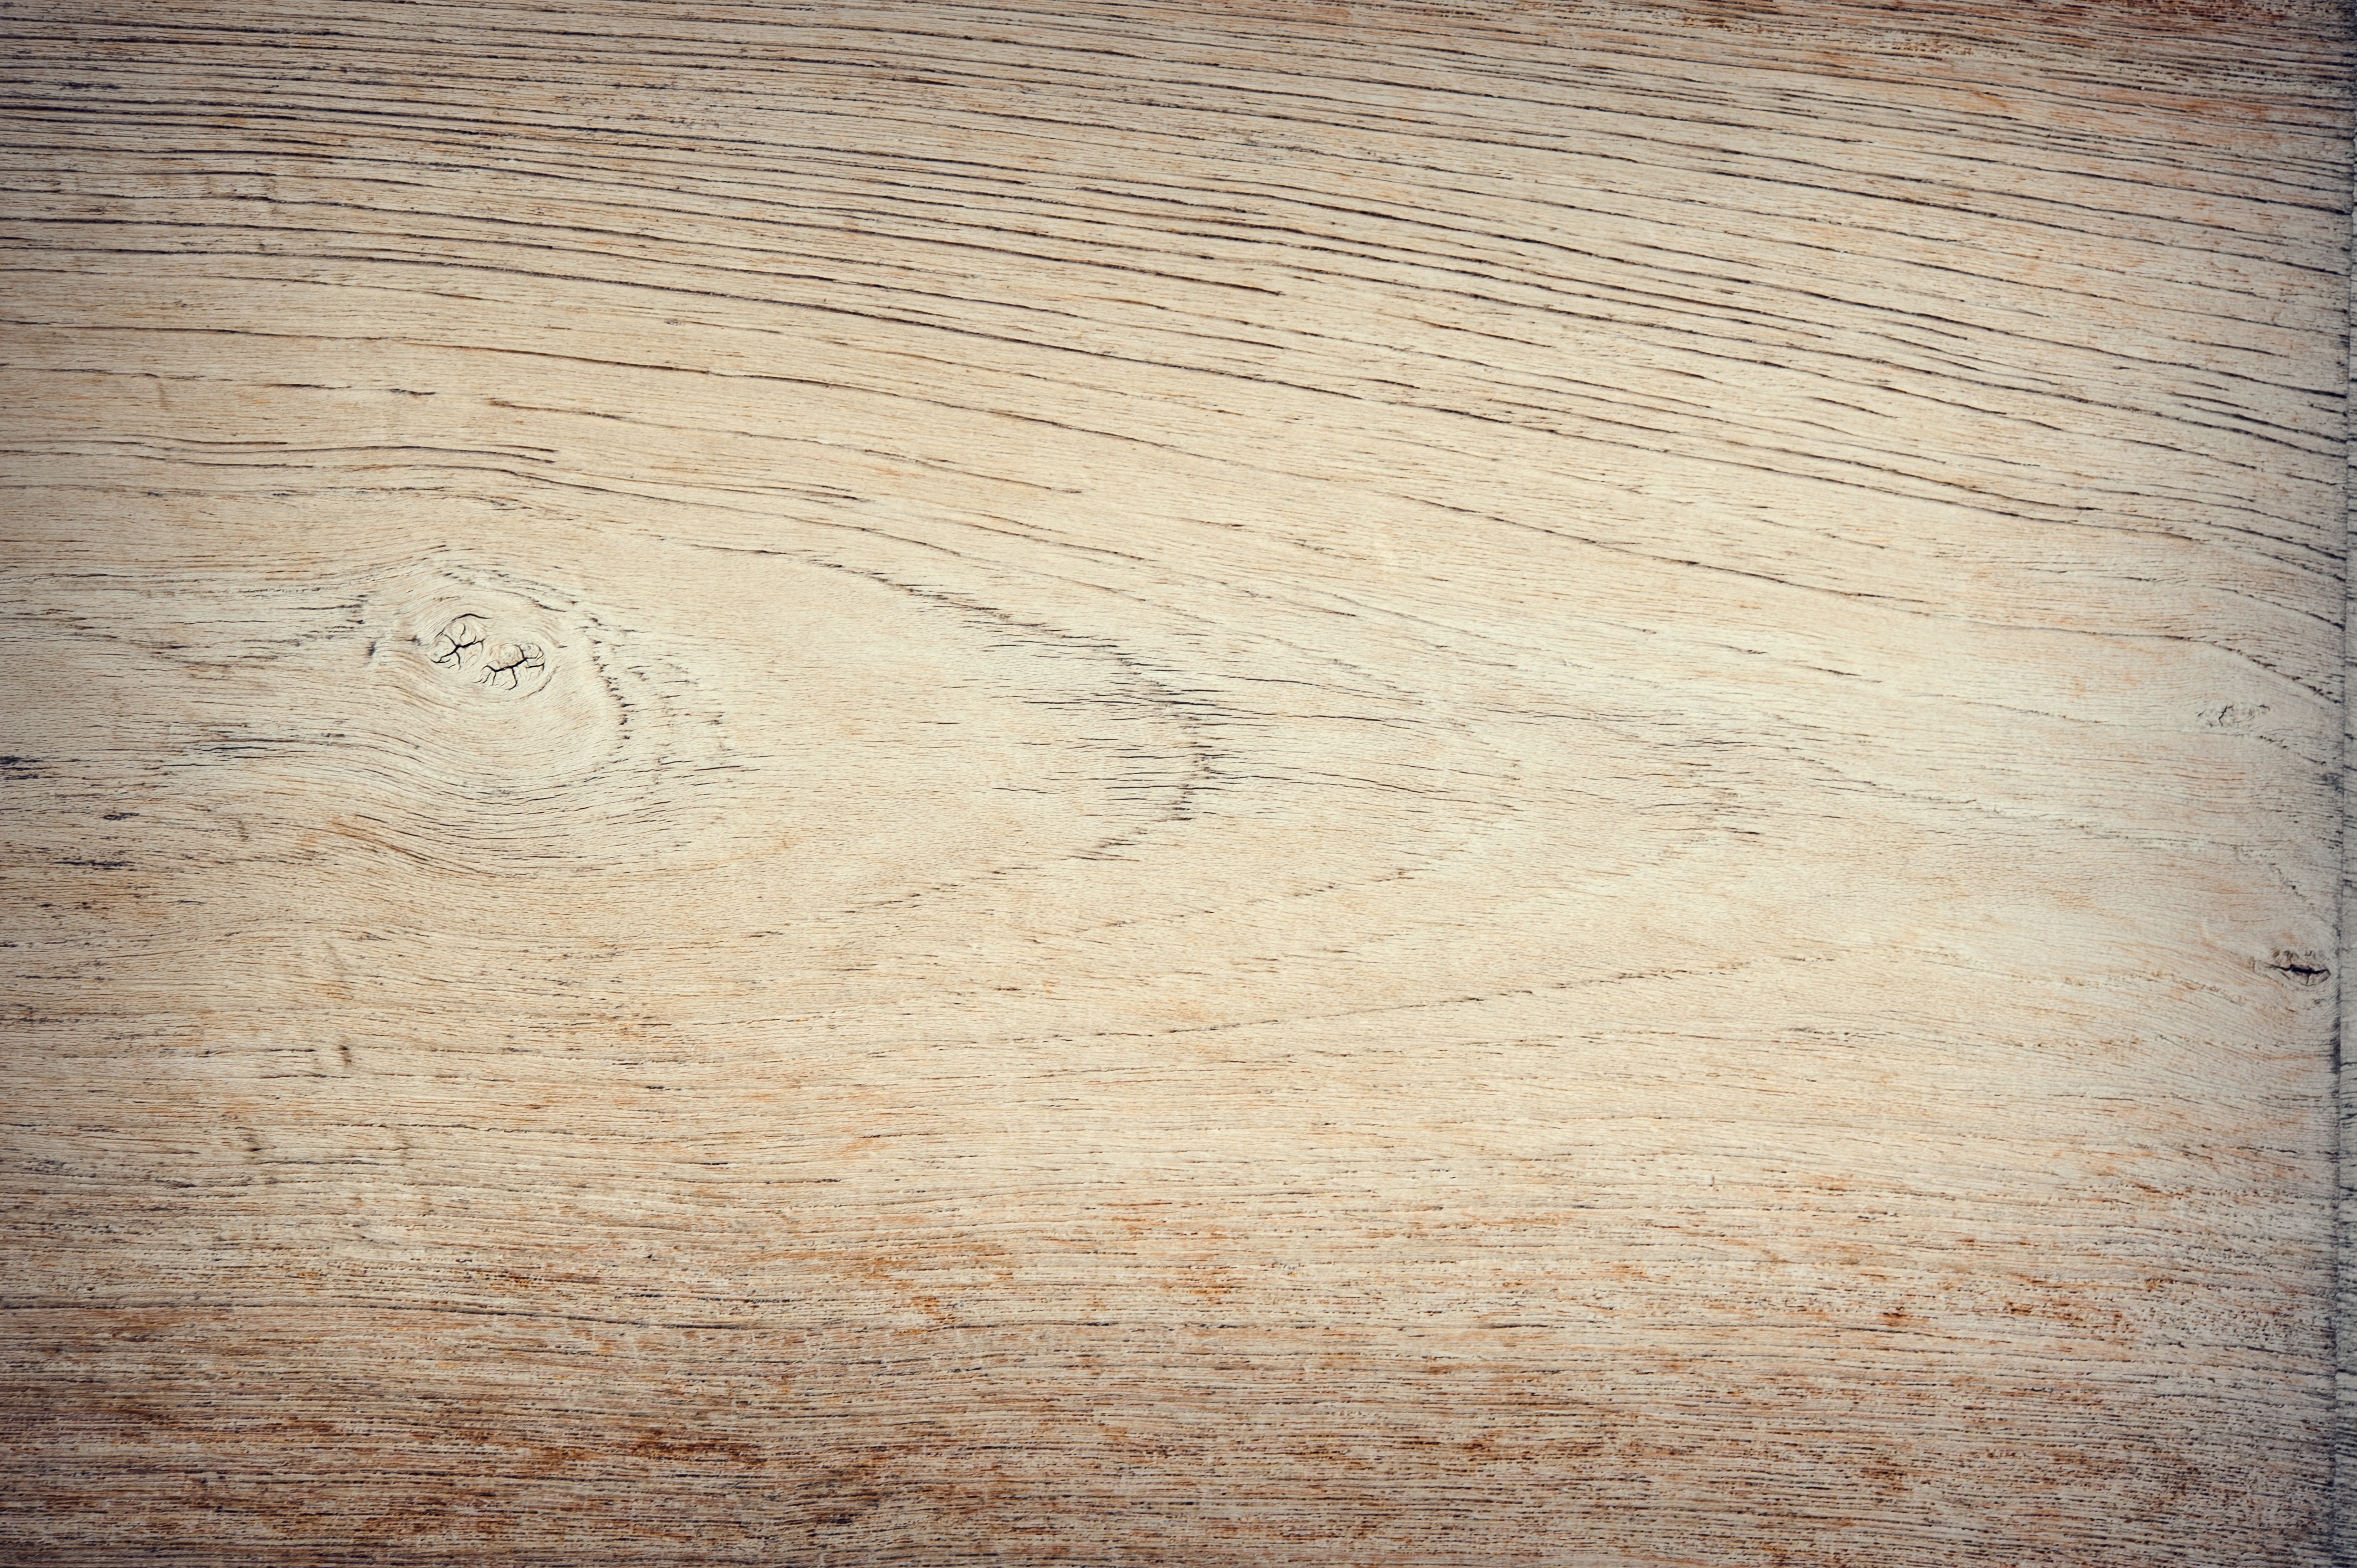
nature, abstract, board, wood, antique, grain, texture, floor, interior, building, old, home, wall, dark, decoration, color, macro, natural, brown, grunge, dried, closeup, lumber, decor, material, background, design, hardwood, decorative, carpentry, oak, backdrop, flooring, plywood, wood flooring, laminate flooring, wood stain